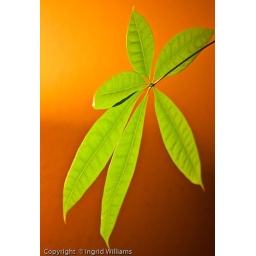
Nothing special. I just like the way the green leaf look against the burnt orange background.